Zoe Theatre

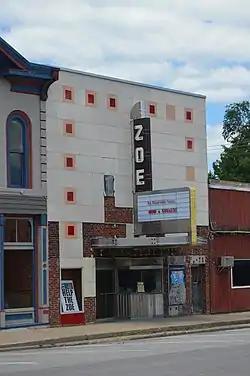

The Zoe Theatre is a historic movie theater located at 209 North Madison Street in Pittsfield, Illinois.